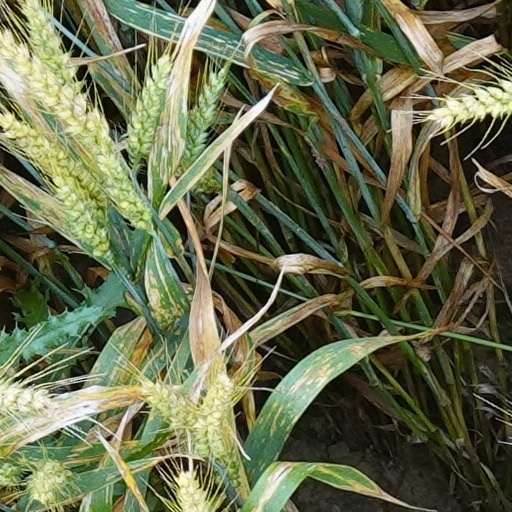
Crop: wheat